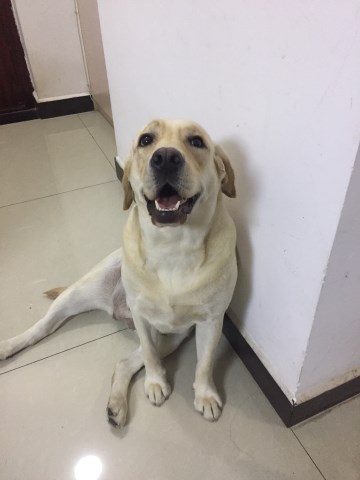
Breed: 3580-n000122-Labrador_retriever